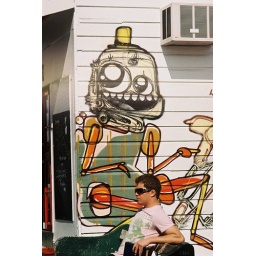
the side wall of box vintage in west end